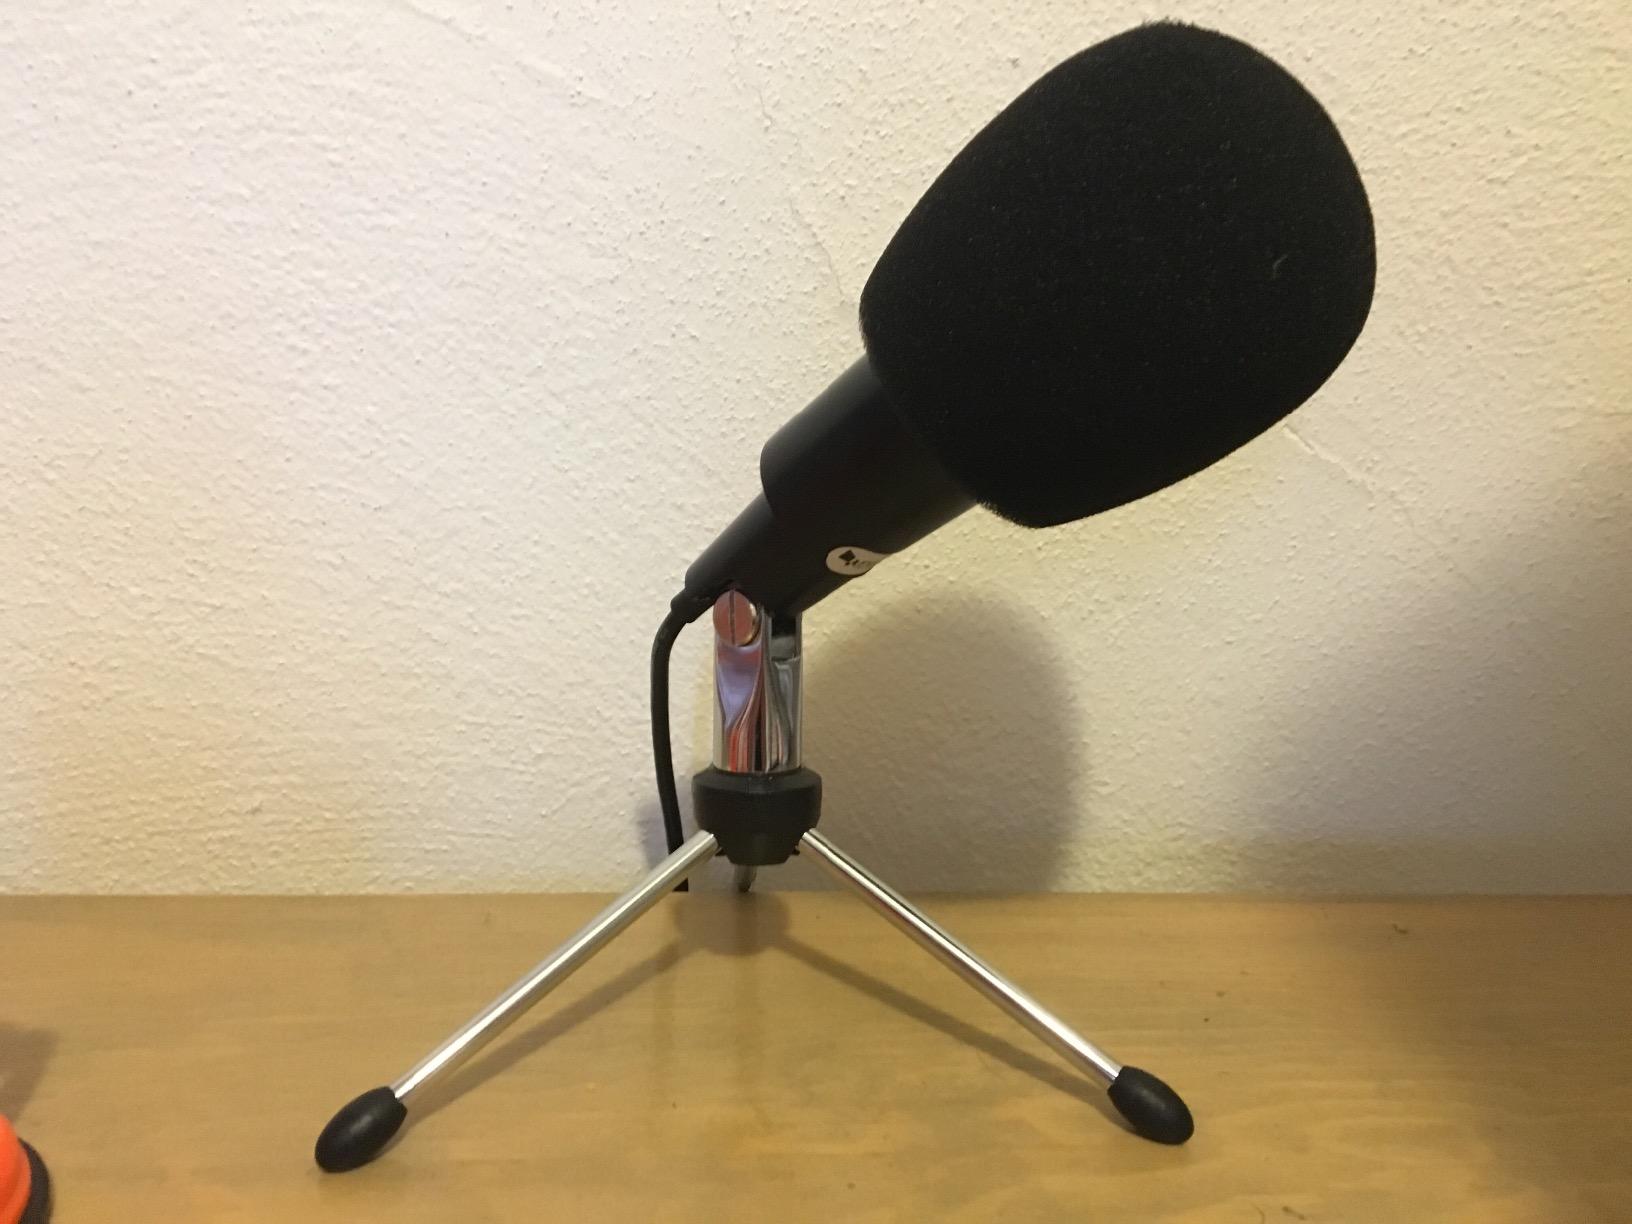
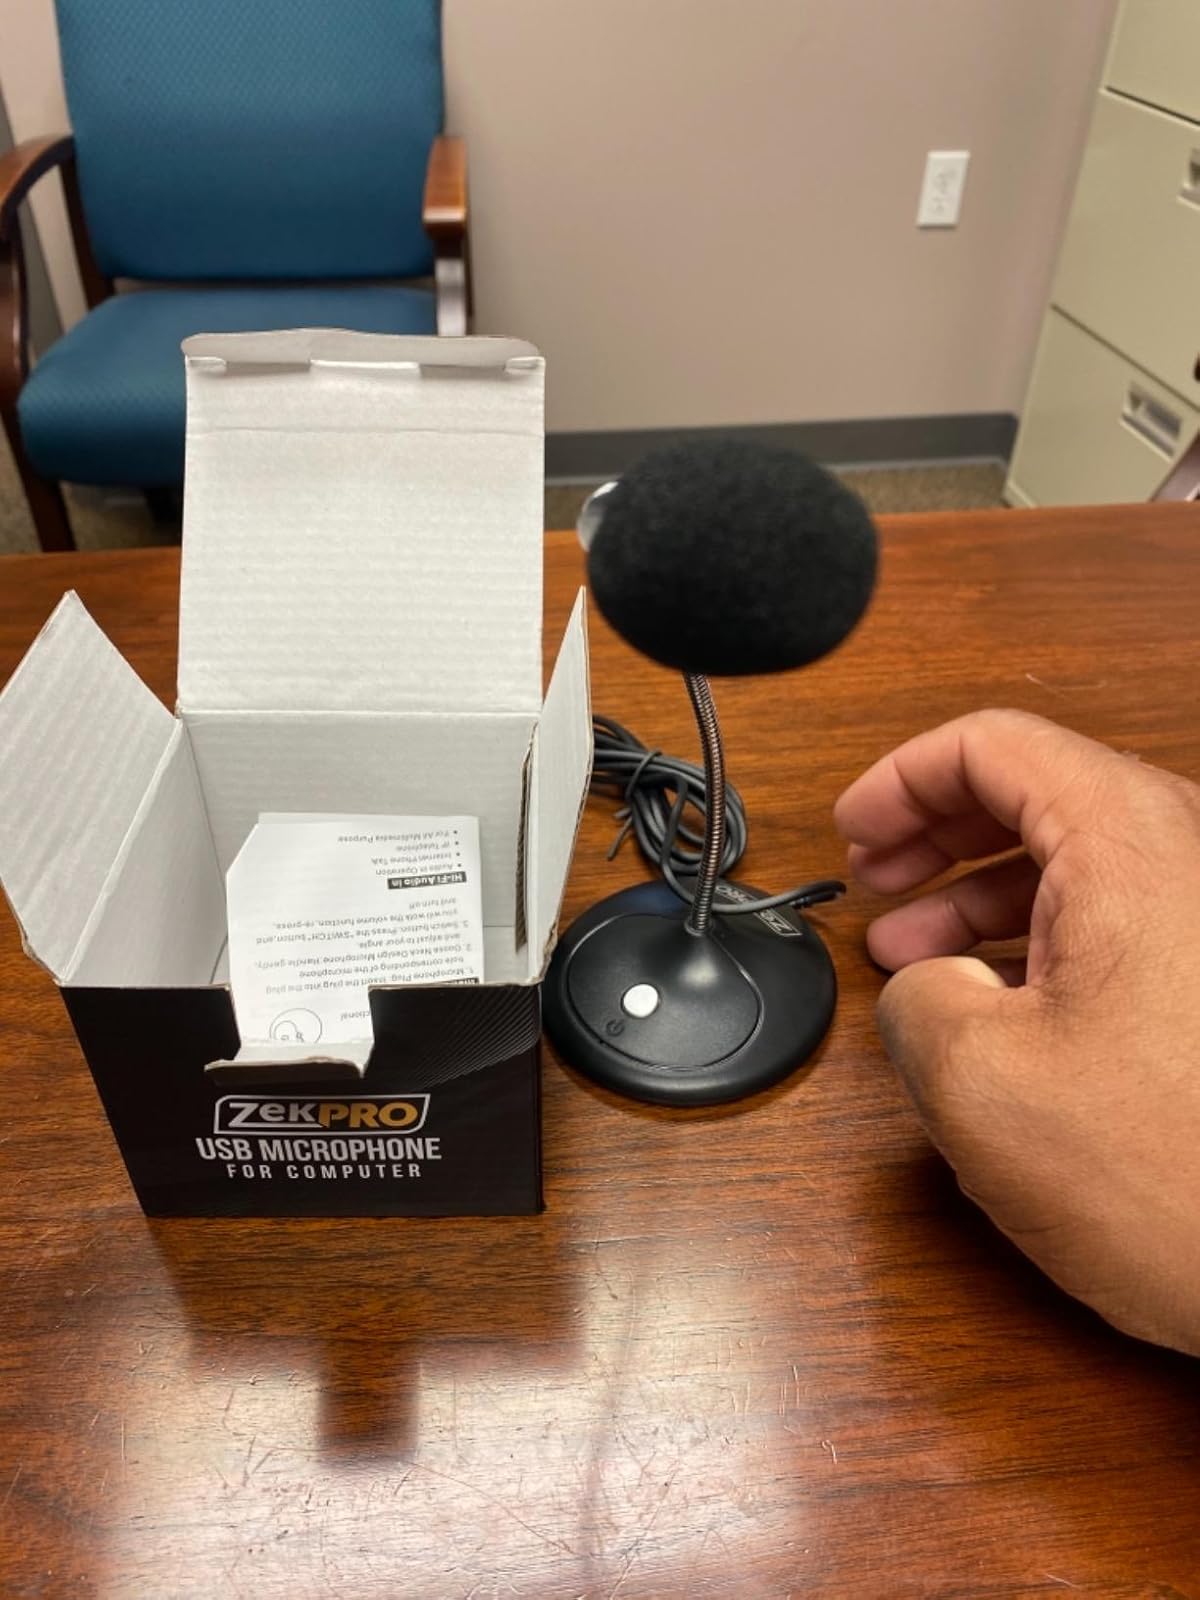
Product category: microphone
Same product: no